Simcoe Pride

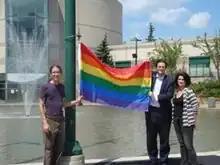
The inaugural flag raising of Simcoe Pride in Barrie. L to R: J. Andrew Baker, Mayor Jeff Lehman, and Mary Sue Robinet. Robinet founded Simcoe Pride.

Simcoe Pride was founded on May 13, 2012, by Mary Sue Robinet. with a small committee of volunteers. Much like past pride groups, the committee started off will small fundraisers run by Robinet. Dances, drag shows and brunches. However, the founders made it clear that it would be a "lasting force" in the community.